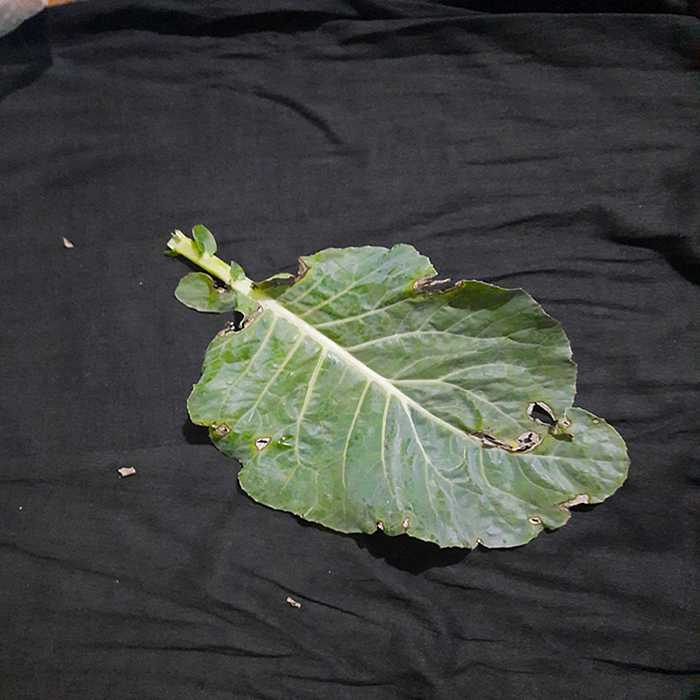
Plant: Cauliflower
Label: Downy mildew